Henry G. Chiles Jr.

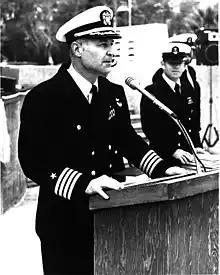
Captain Henry G. Chiles, USN

From April 1980 until July 1983, Chiles was special assistant to the director of the Naval Nuclear Propulsion Program, U.S. Department of Energy, conducting fleet liaison and directing the prospective commanding officer's course for Admiral Hyman G. Rickover and his relief, Admiral Kinnaird R. McKee. He was promoted to captain while at this assignment.